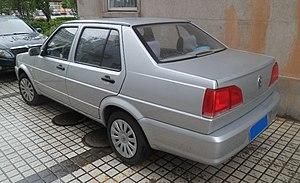
La Volkswagen Jetta Pionier, est un modèle d'automobile Volkswagen chinois produit par FAW-Volkswagen dans les usines de Changchun et Chengdu. Elle est lancée en mars 2010 et remplace dès sa sortie la Volkswagen Jetta König. En février 2013, elle est remplacée par la Volkswagen New Jetta.